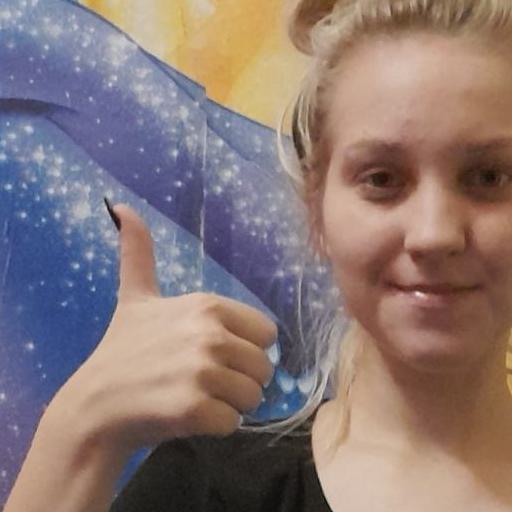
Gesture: like